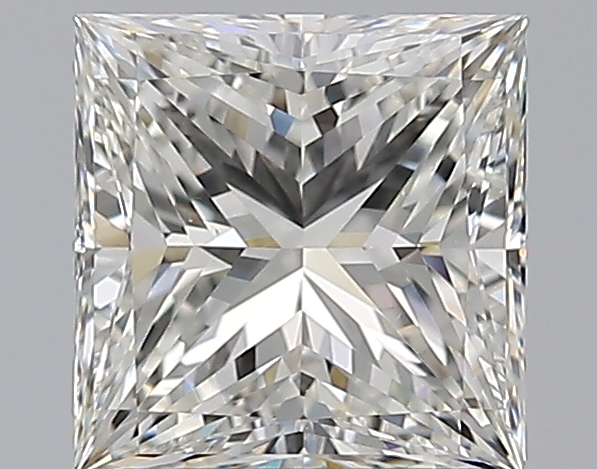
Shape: princess
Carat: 2
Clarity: VS1
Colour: I
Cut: VG
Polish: VG
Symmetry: EX
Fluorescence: N
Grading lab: GIA
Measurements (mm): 7.08 x 6.91 x 5.04